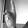
ASL letter: K